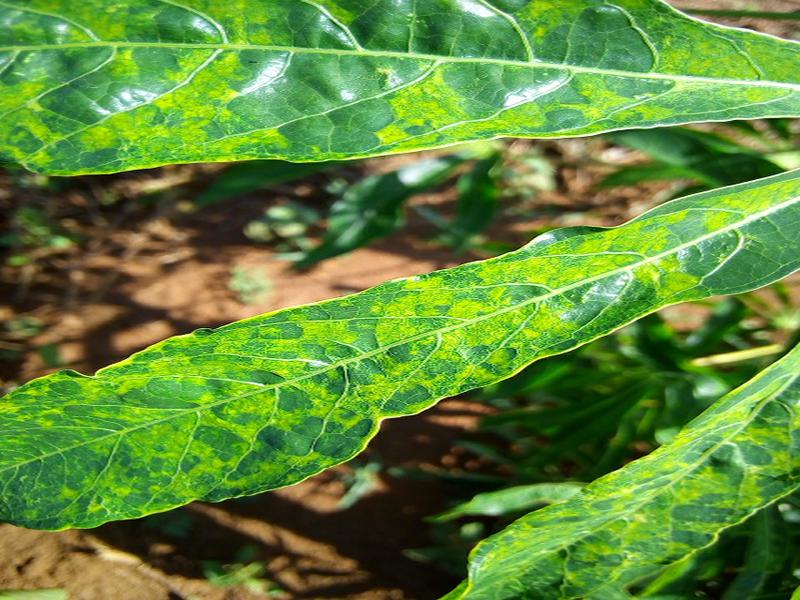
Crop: cassava
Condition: mosaic_disease